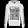
Label: Pullover